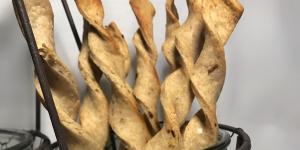
talitas de queso